Hungarian pengő

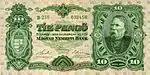
10 P, 1929

A new series of banknotes soon had to be printed to meet higher security standards. The engravings were executed and designed by Endre Horváth, a Hungarian graphic artist. New 5 P, 10 P, 20 P, 50 P and 100 P pengő notes were printed and a 1000 P banknote was added to this series — however, the latter had such a high value that it was rarely used except for large cash transactions between businesses and banks. This new series had almost the same features as the previous ones. 5 P notes were soon replaced with silver coins.